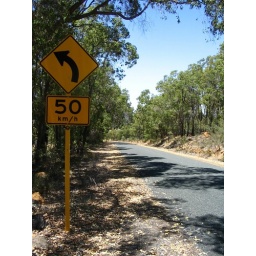
The sign before the corner where Peter Brock died in a racing car crash